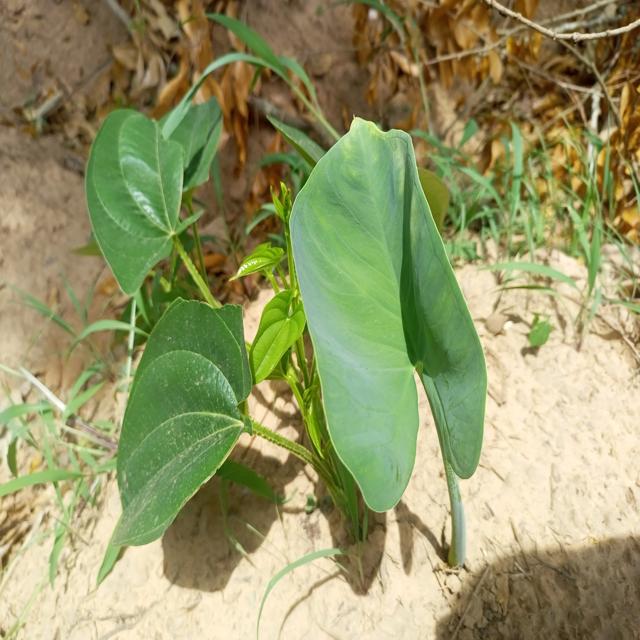
Label: Healthy